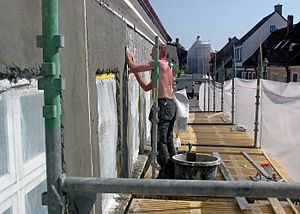
Murer
En murer pudser en facade i Ystad.
En murer er en faglært bygningshåndværker. I Danmark kan murerfaget spores tilbage til de ældste stenkirker fra det 11. århundrede men i Mesopotamien brugte man mursten i bondestenalderen. Kjøbenhavns Murer- og Stenhuggerlaugs ældste segl er fra 1623.